Frederick Fauquier

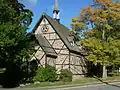
Bishop Fauquier Memorial Chapel

Frederick Dawson Fauquier (29 July 1817 – 7 December 1881) was an eminent Canadian Anglican priest in the second half of the 19th century.